Temagami

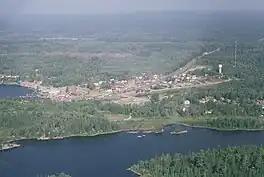
An aerial view of the Temagami townsite, on the banks of Lake Temagami (centre-left) and Caribou Lake (bottom). Sherman Mine's East Pit is visible as a linear brown line above Temagami.

The Temagami land is part of the Canadian Shield, one of the largest single exposure of Precambrian rocks in the world which were formed after the Earth's crust cooled. Temagami land has striking similarities to the Sudbury Structure, which is one of the richest mining camps in the world. The hills in the Temagami area are remnants of the oldest mountain ranges in North America that date back during the Precambrian era. These enormous mountains were taller than any that exist today. The uplifting was accomplished as enormous pressure caused the earth to buckle in a process called folding. Other processes, such as volcanic activity and geologic faulting in which the earth cracks open also contributed to the formation of these mountains. Over millions of years, these enormous mountains were gradually eroded to the land we know today in Temagami.